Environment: real
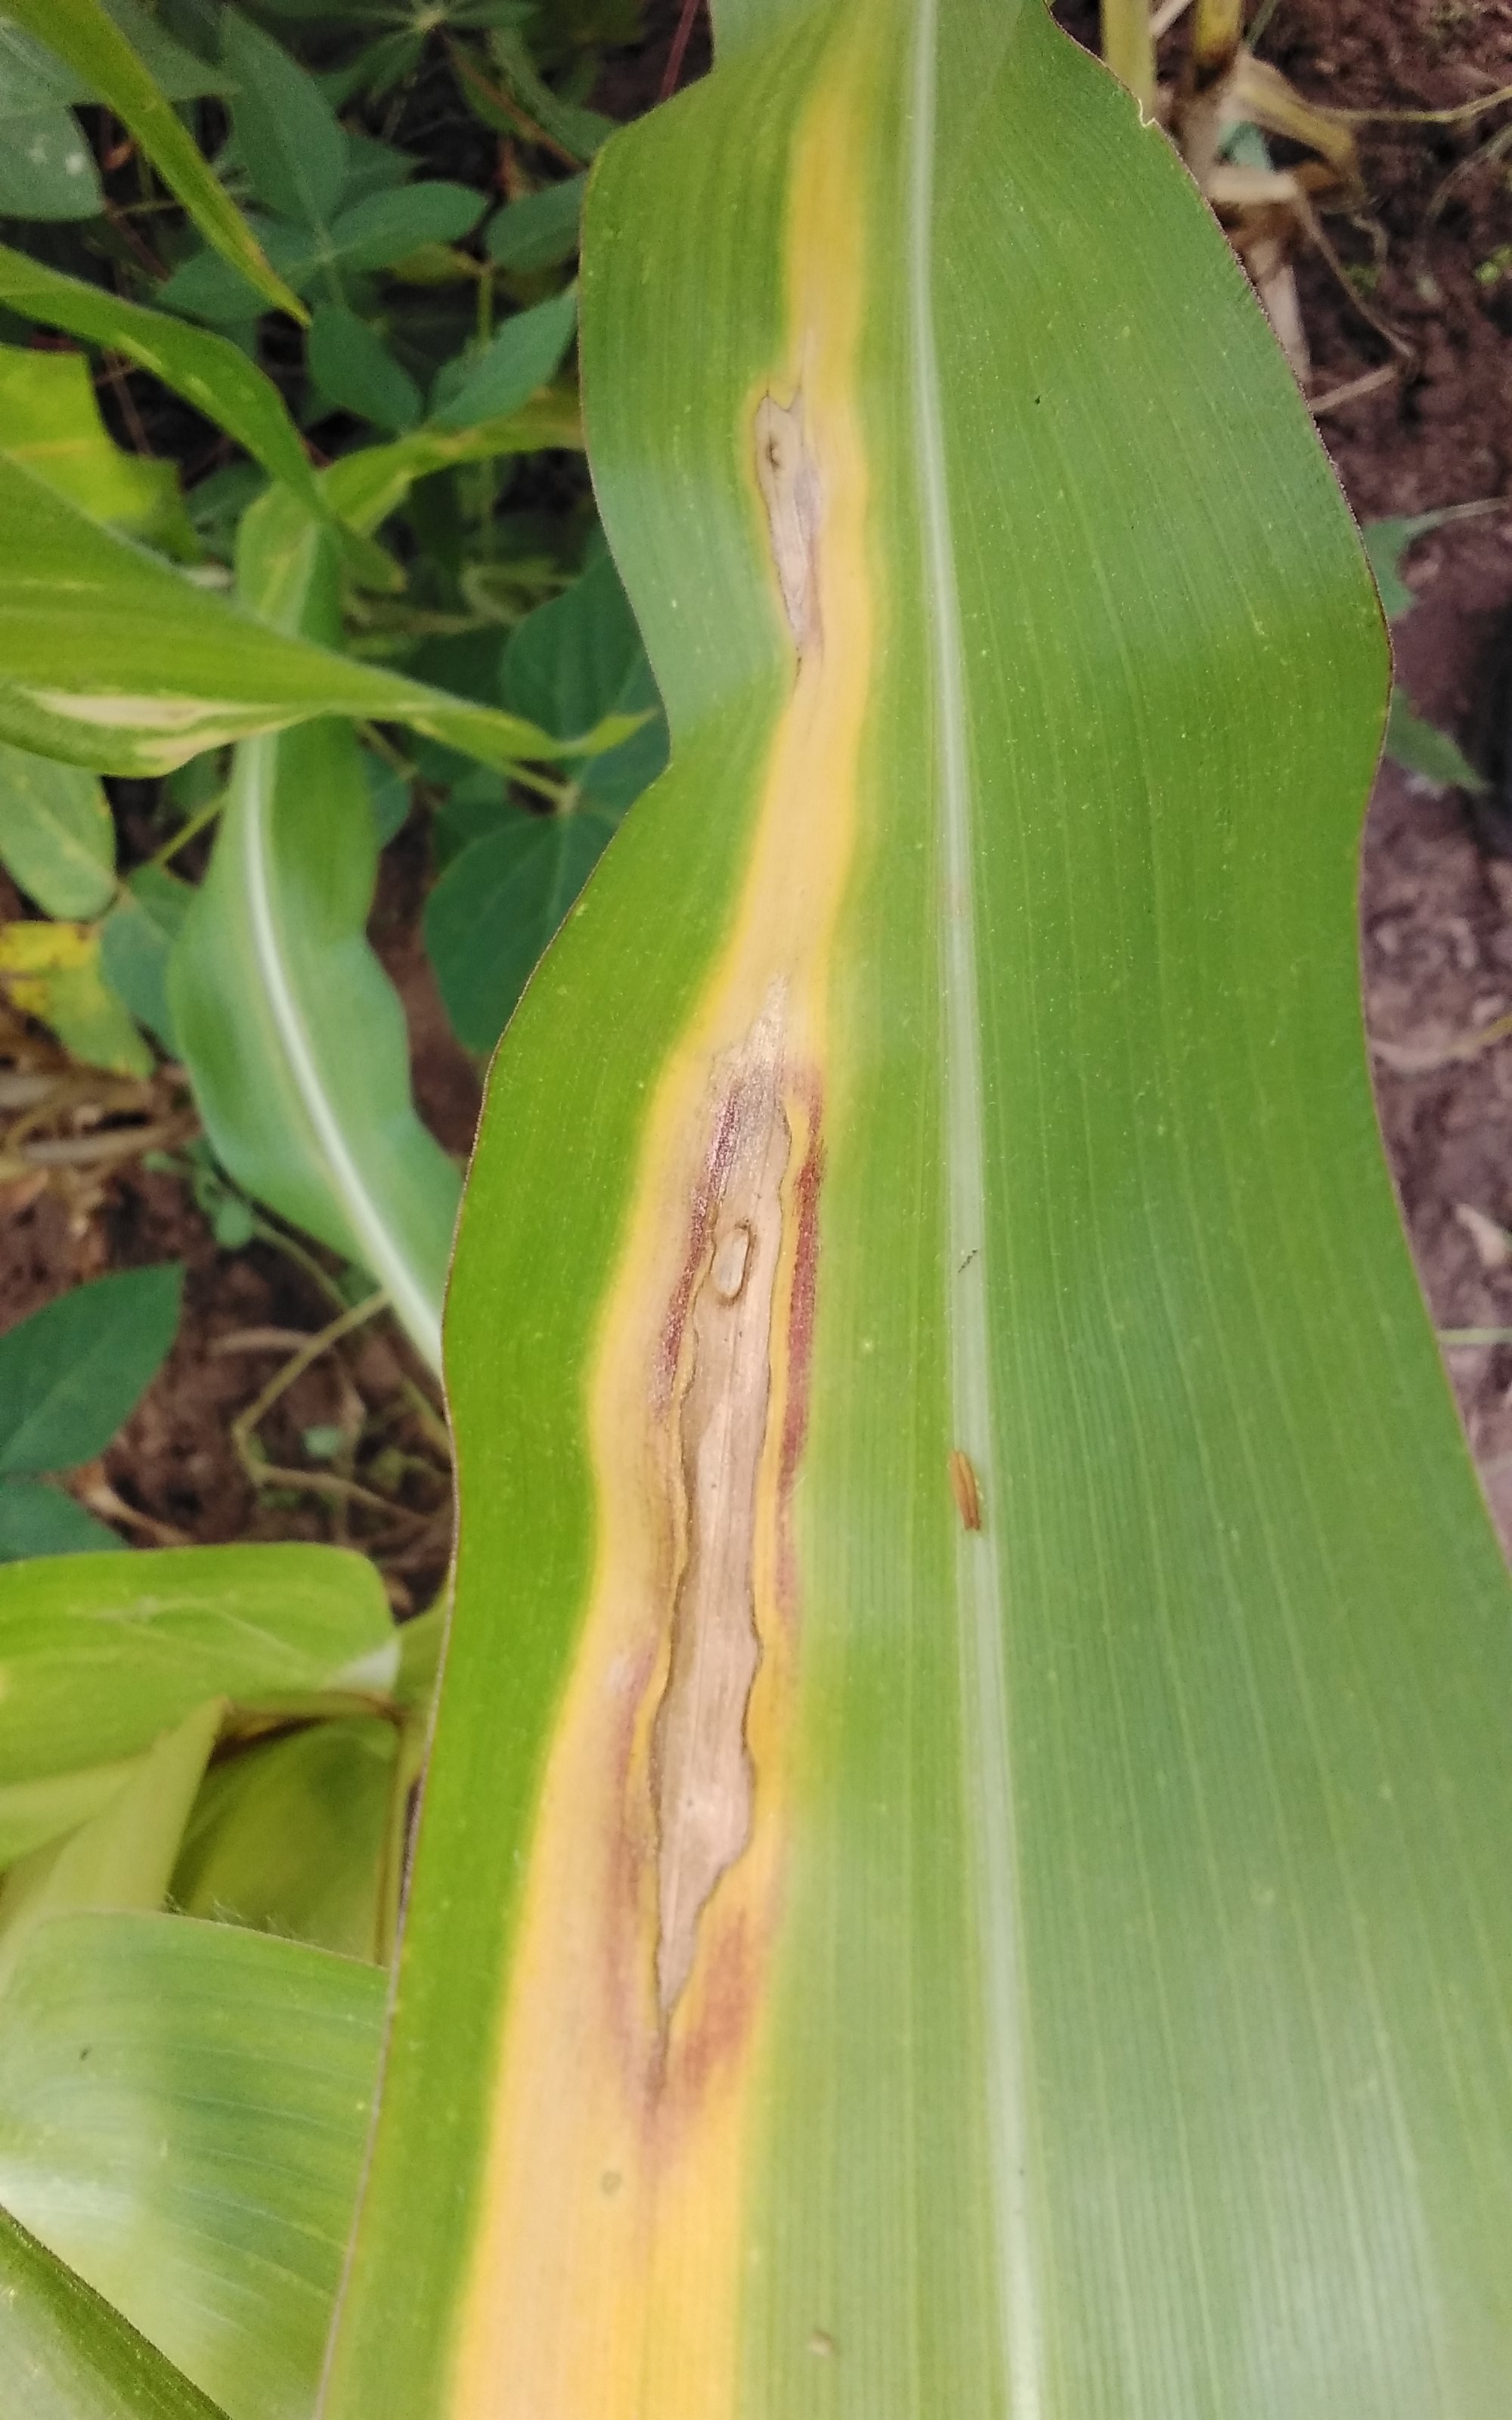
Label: northern_corn_leaf_blight